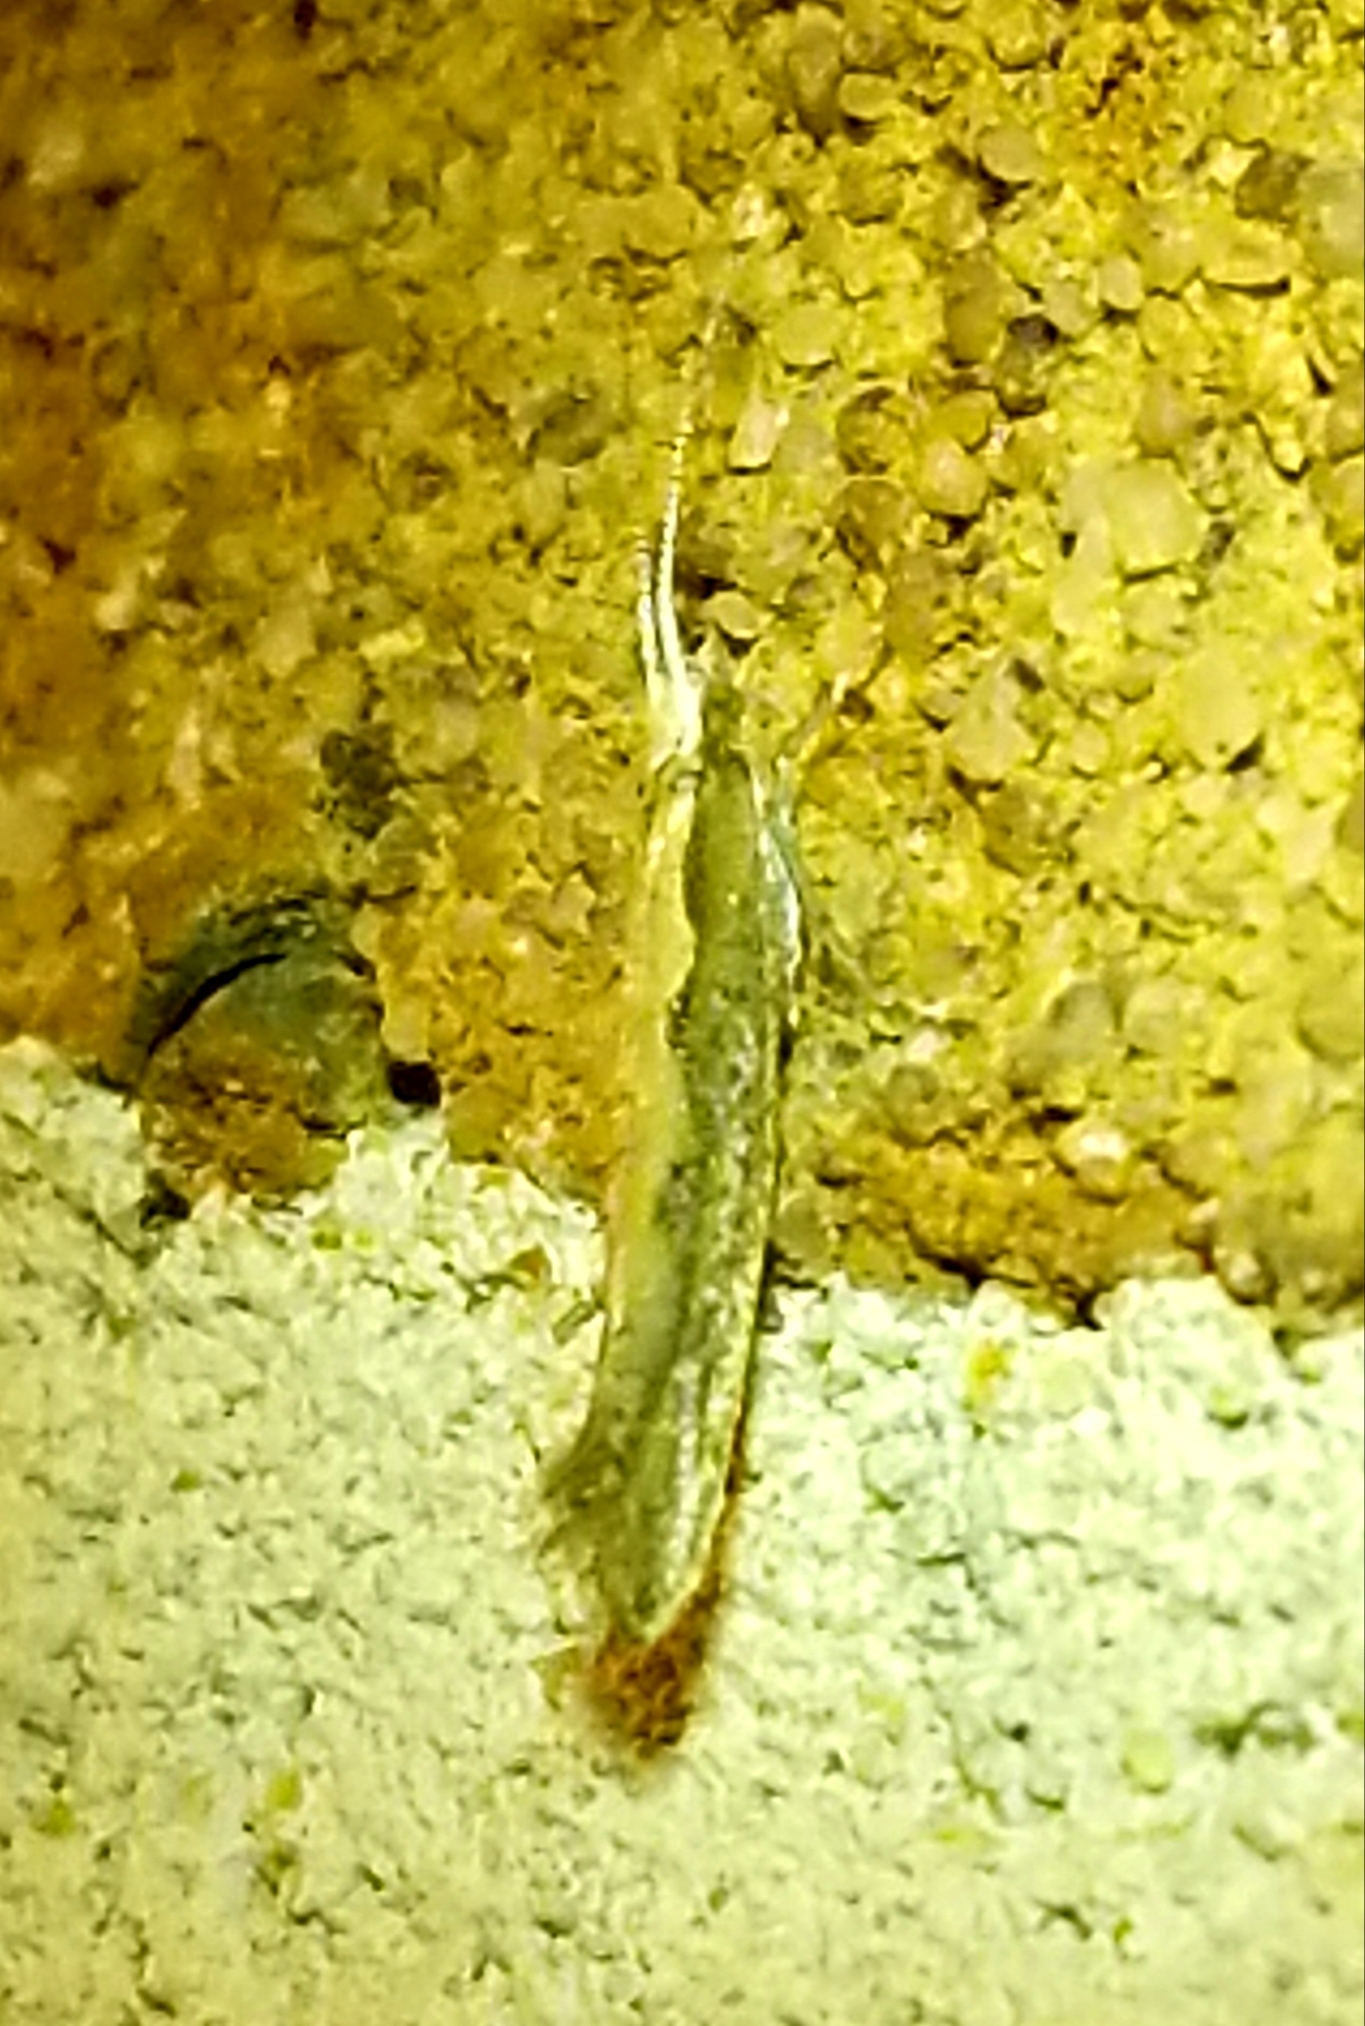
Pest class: diamondback_moth